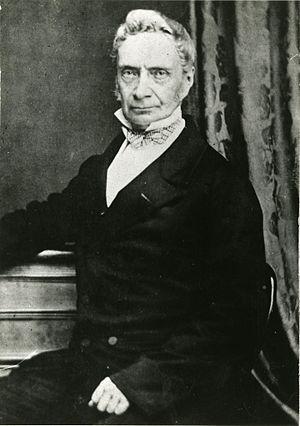
Le bourgmestre d'Amsterdam dirige le pouvoir exécutif dans la commune d'Amsterdam, assisté par un collège d'échevins. Présidant le conseil municipal, il est une figure importante de la vie politique néerlandaise, dirigeant la capitale et commune la plus peuplée du pays. Bien que souvent issu d'un parti politique, le bourgmestre se doit relativement impartial quant à la gestion des affaires municipales, se réservant notamment de faire ouvertement campagne. Il est également en charge de l'ordre public au côté du chef de la police municipale.